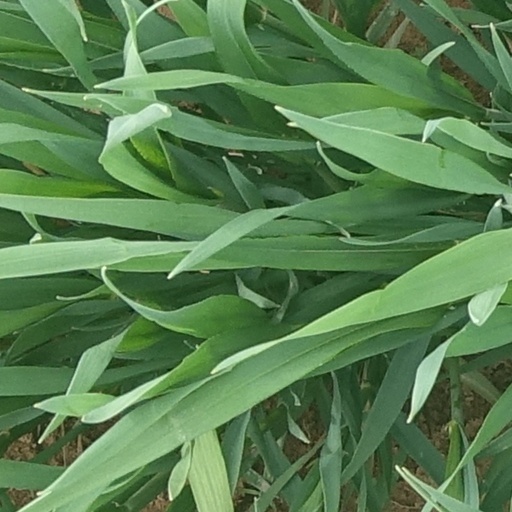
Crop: wheat